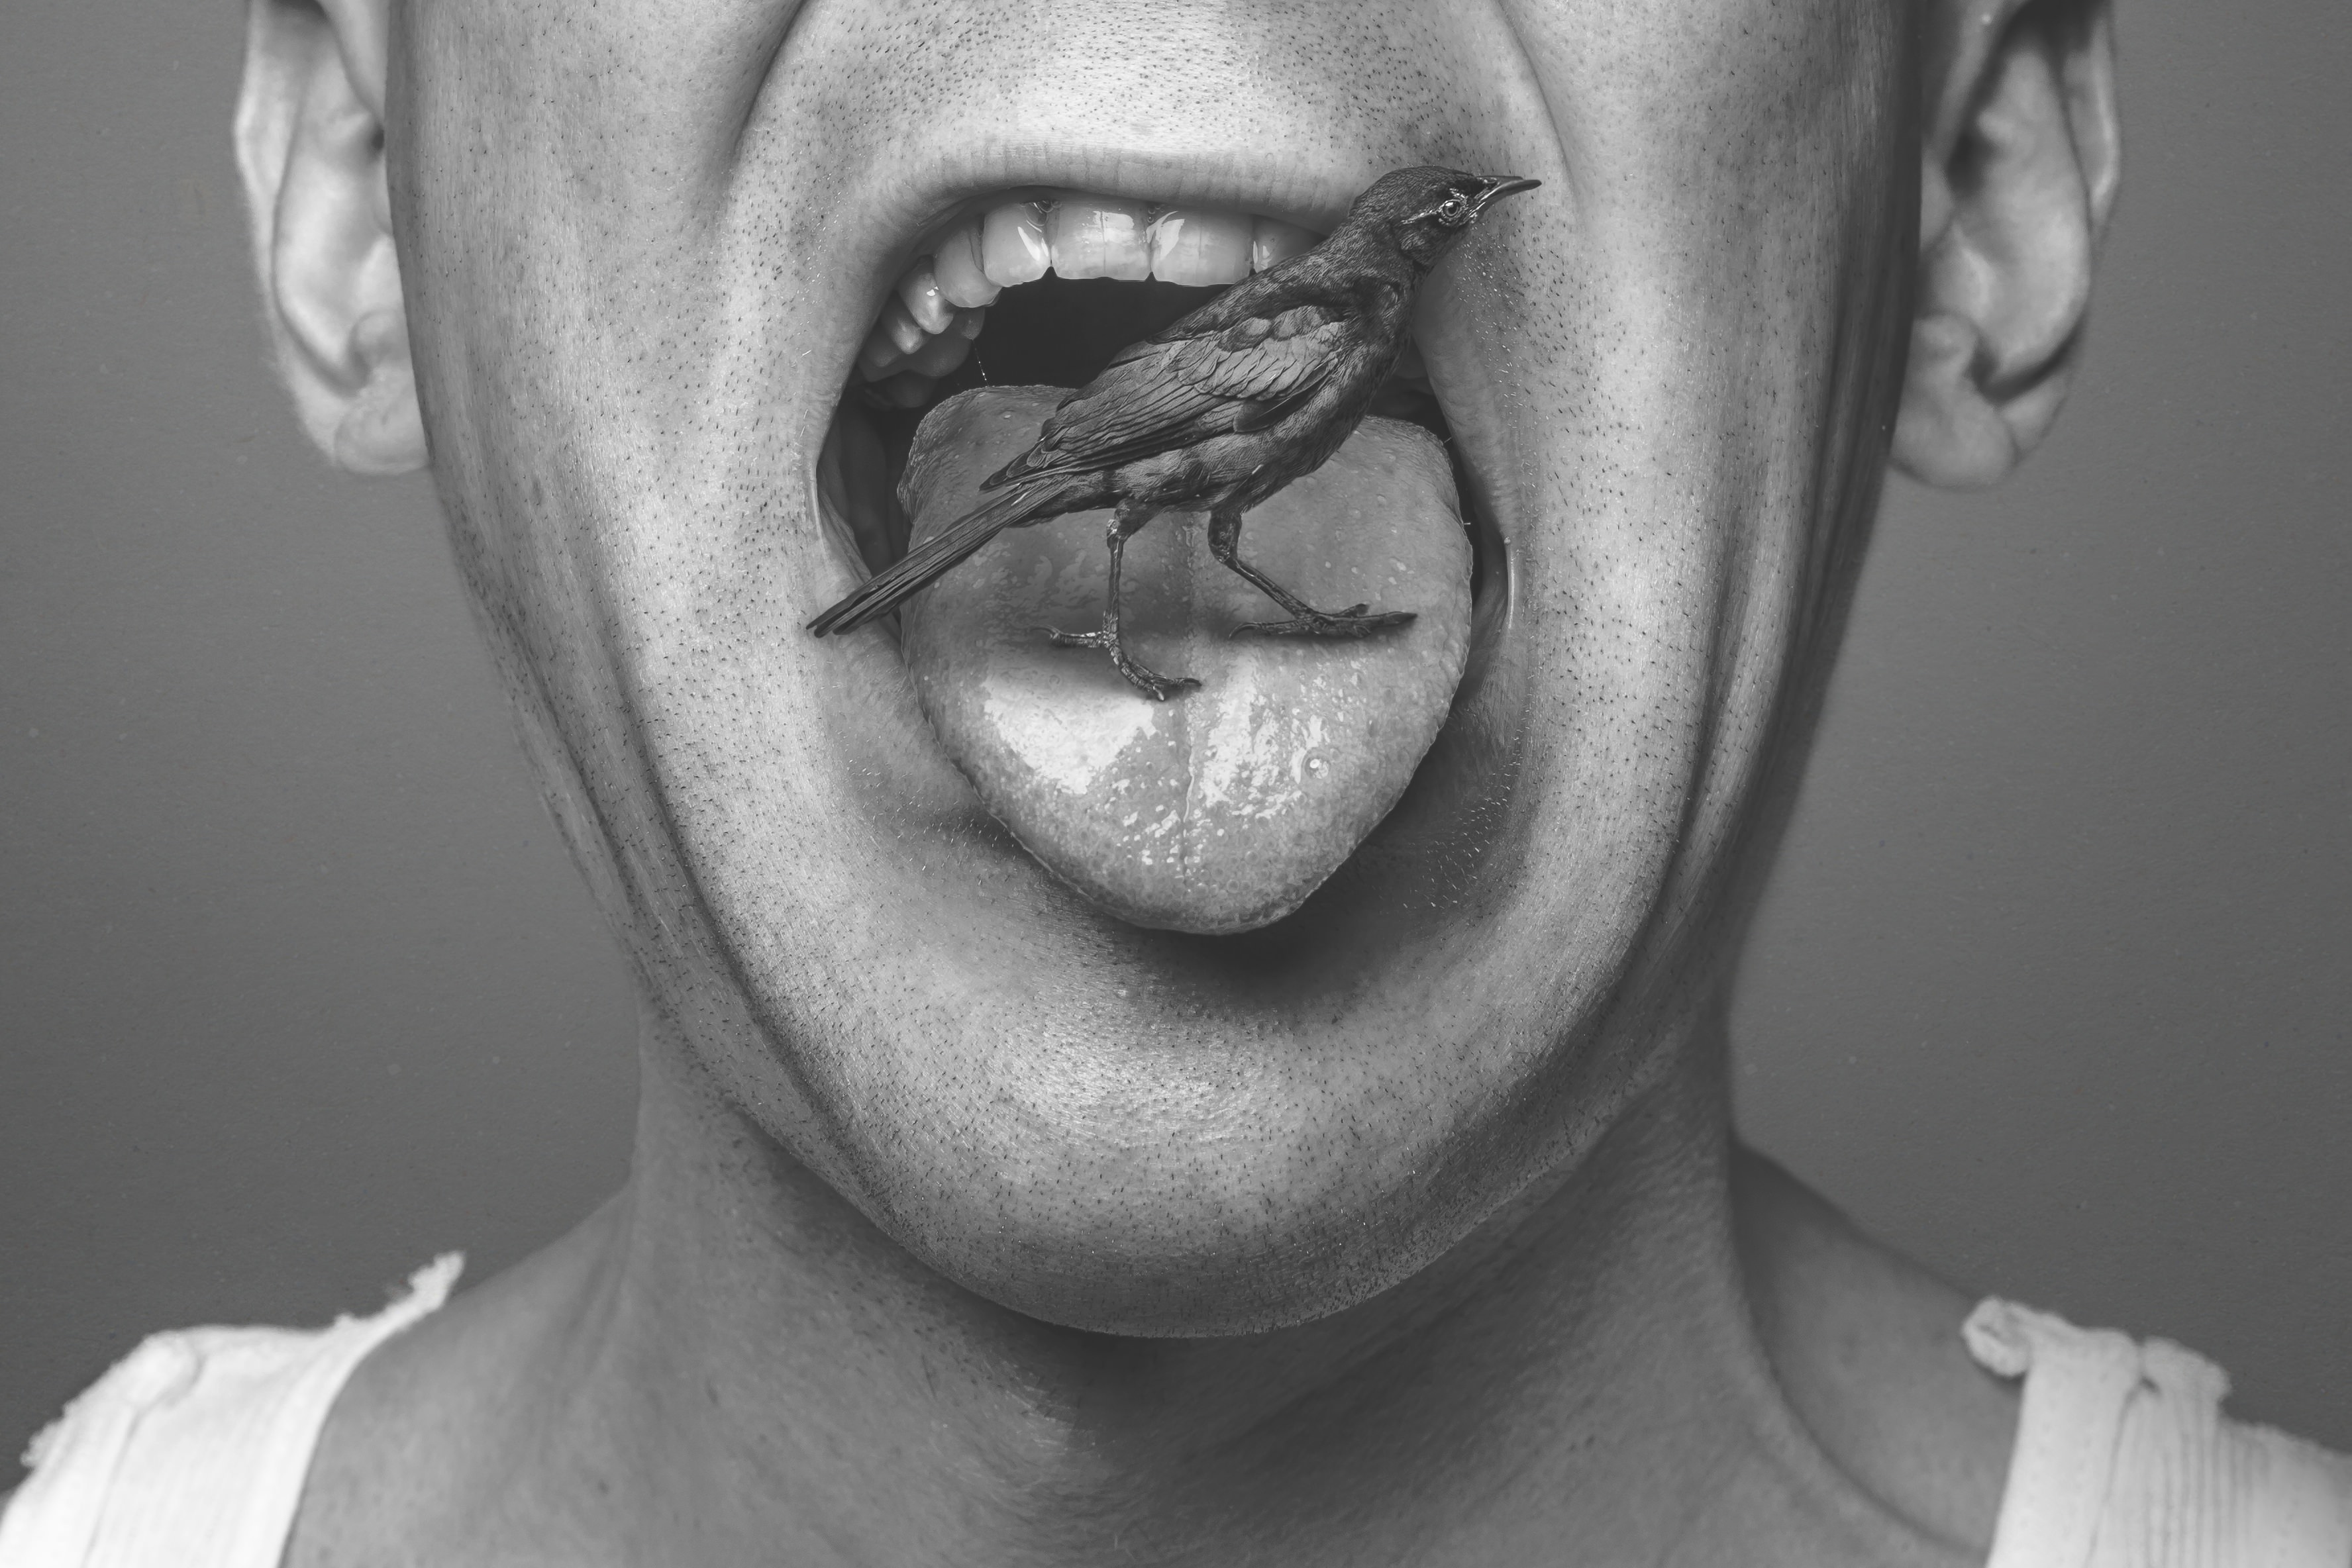
man, person, bird, black and white, white, photography, cute, male, guy, portrait, young, studio, human, black, ear, monochrome, facial expression, smile, playful, mouth, close up, human body, cheerful, face, nose, fun, happy, cool, eye, head, look, skin, funny, humor, humour, crazy, bizarre, beauty, joy, expression, strange, tongue, mad, organ, teeth, odd, character, comic, tooth, emotion, adult, facial, shout, cartoon, humorous, silly, hungry, jaw, sense, monochrome photography, expressing